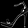
Label: Sandal